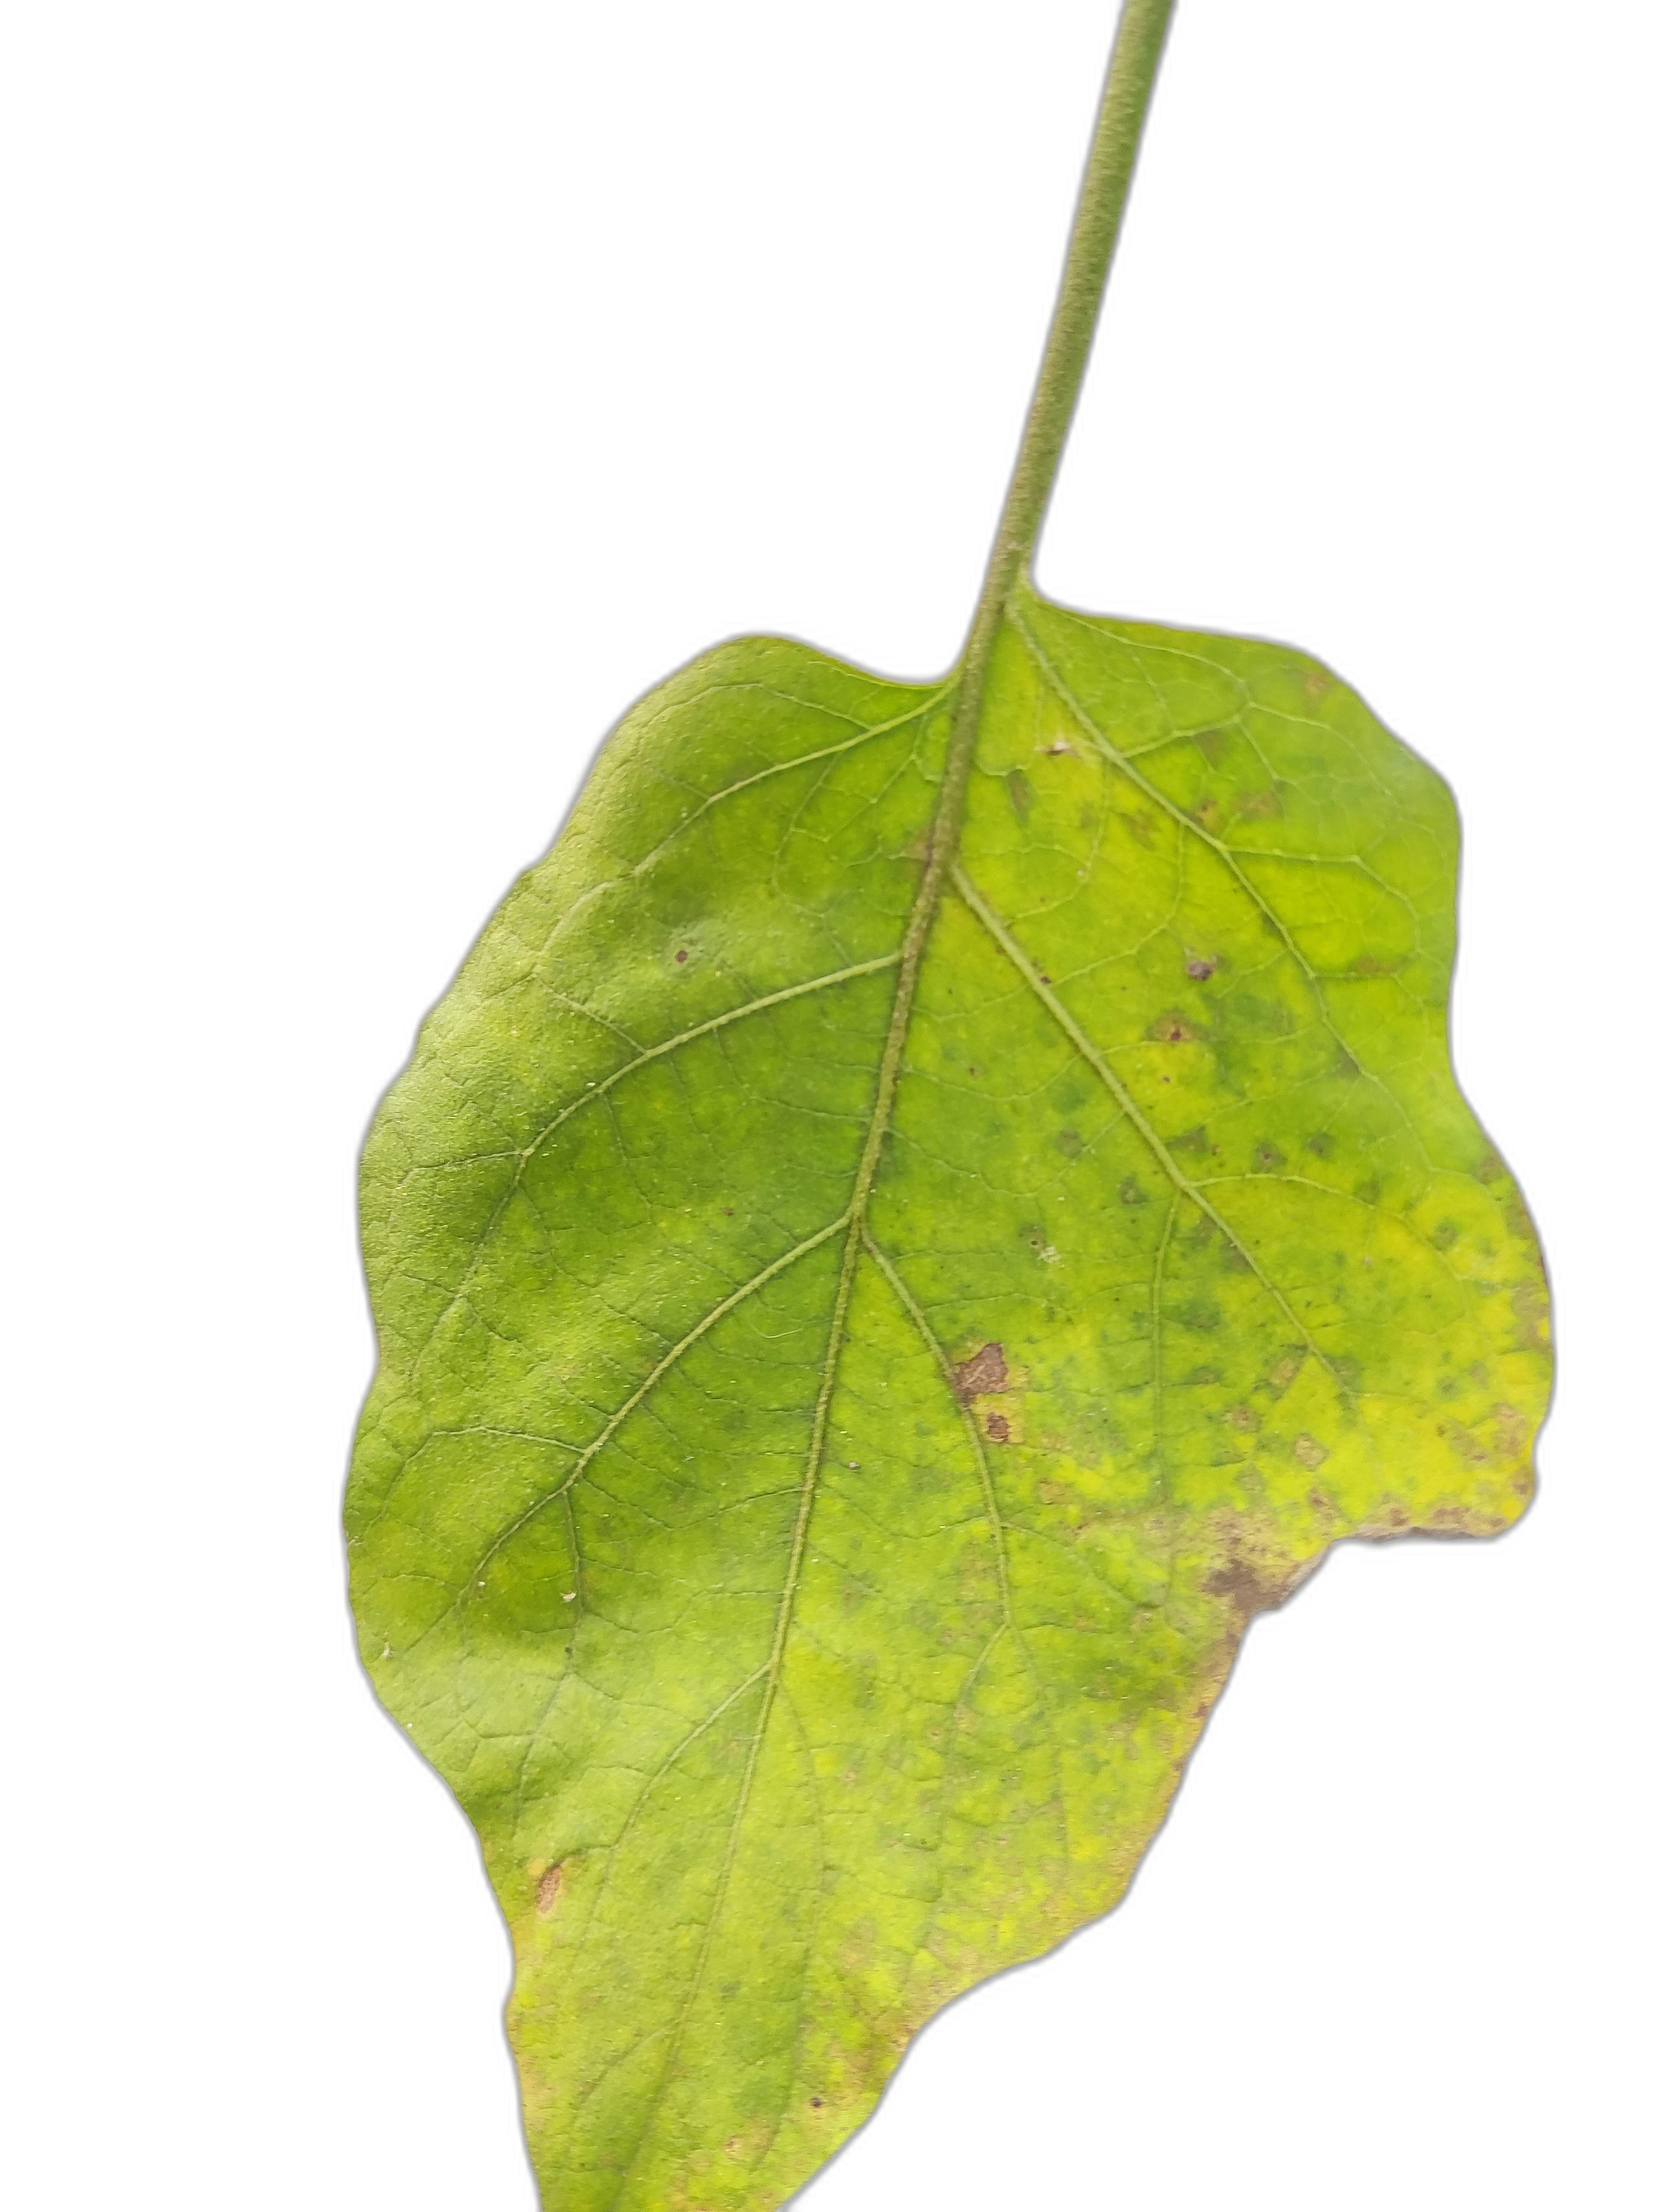
Label: Mosaic Virus Disease